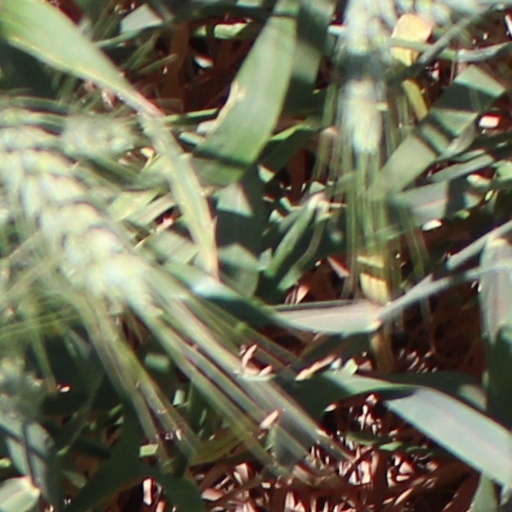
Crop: wheat